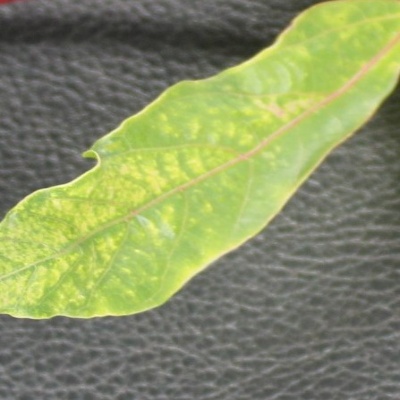
Crop: Cassava
Condition: mosaic